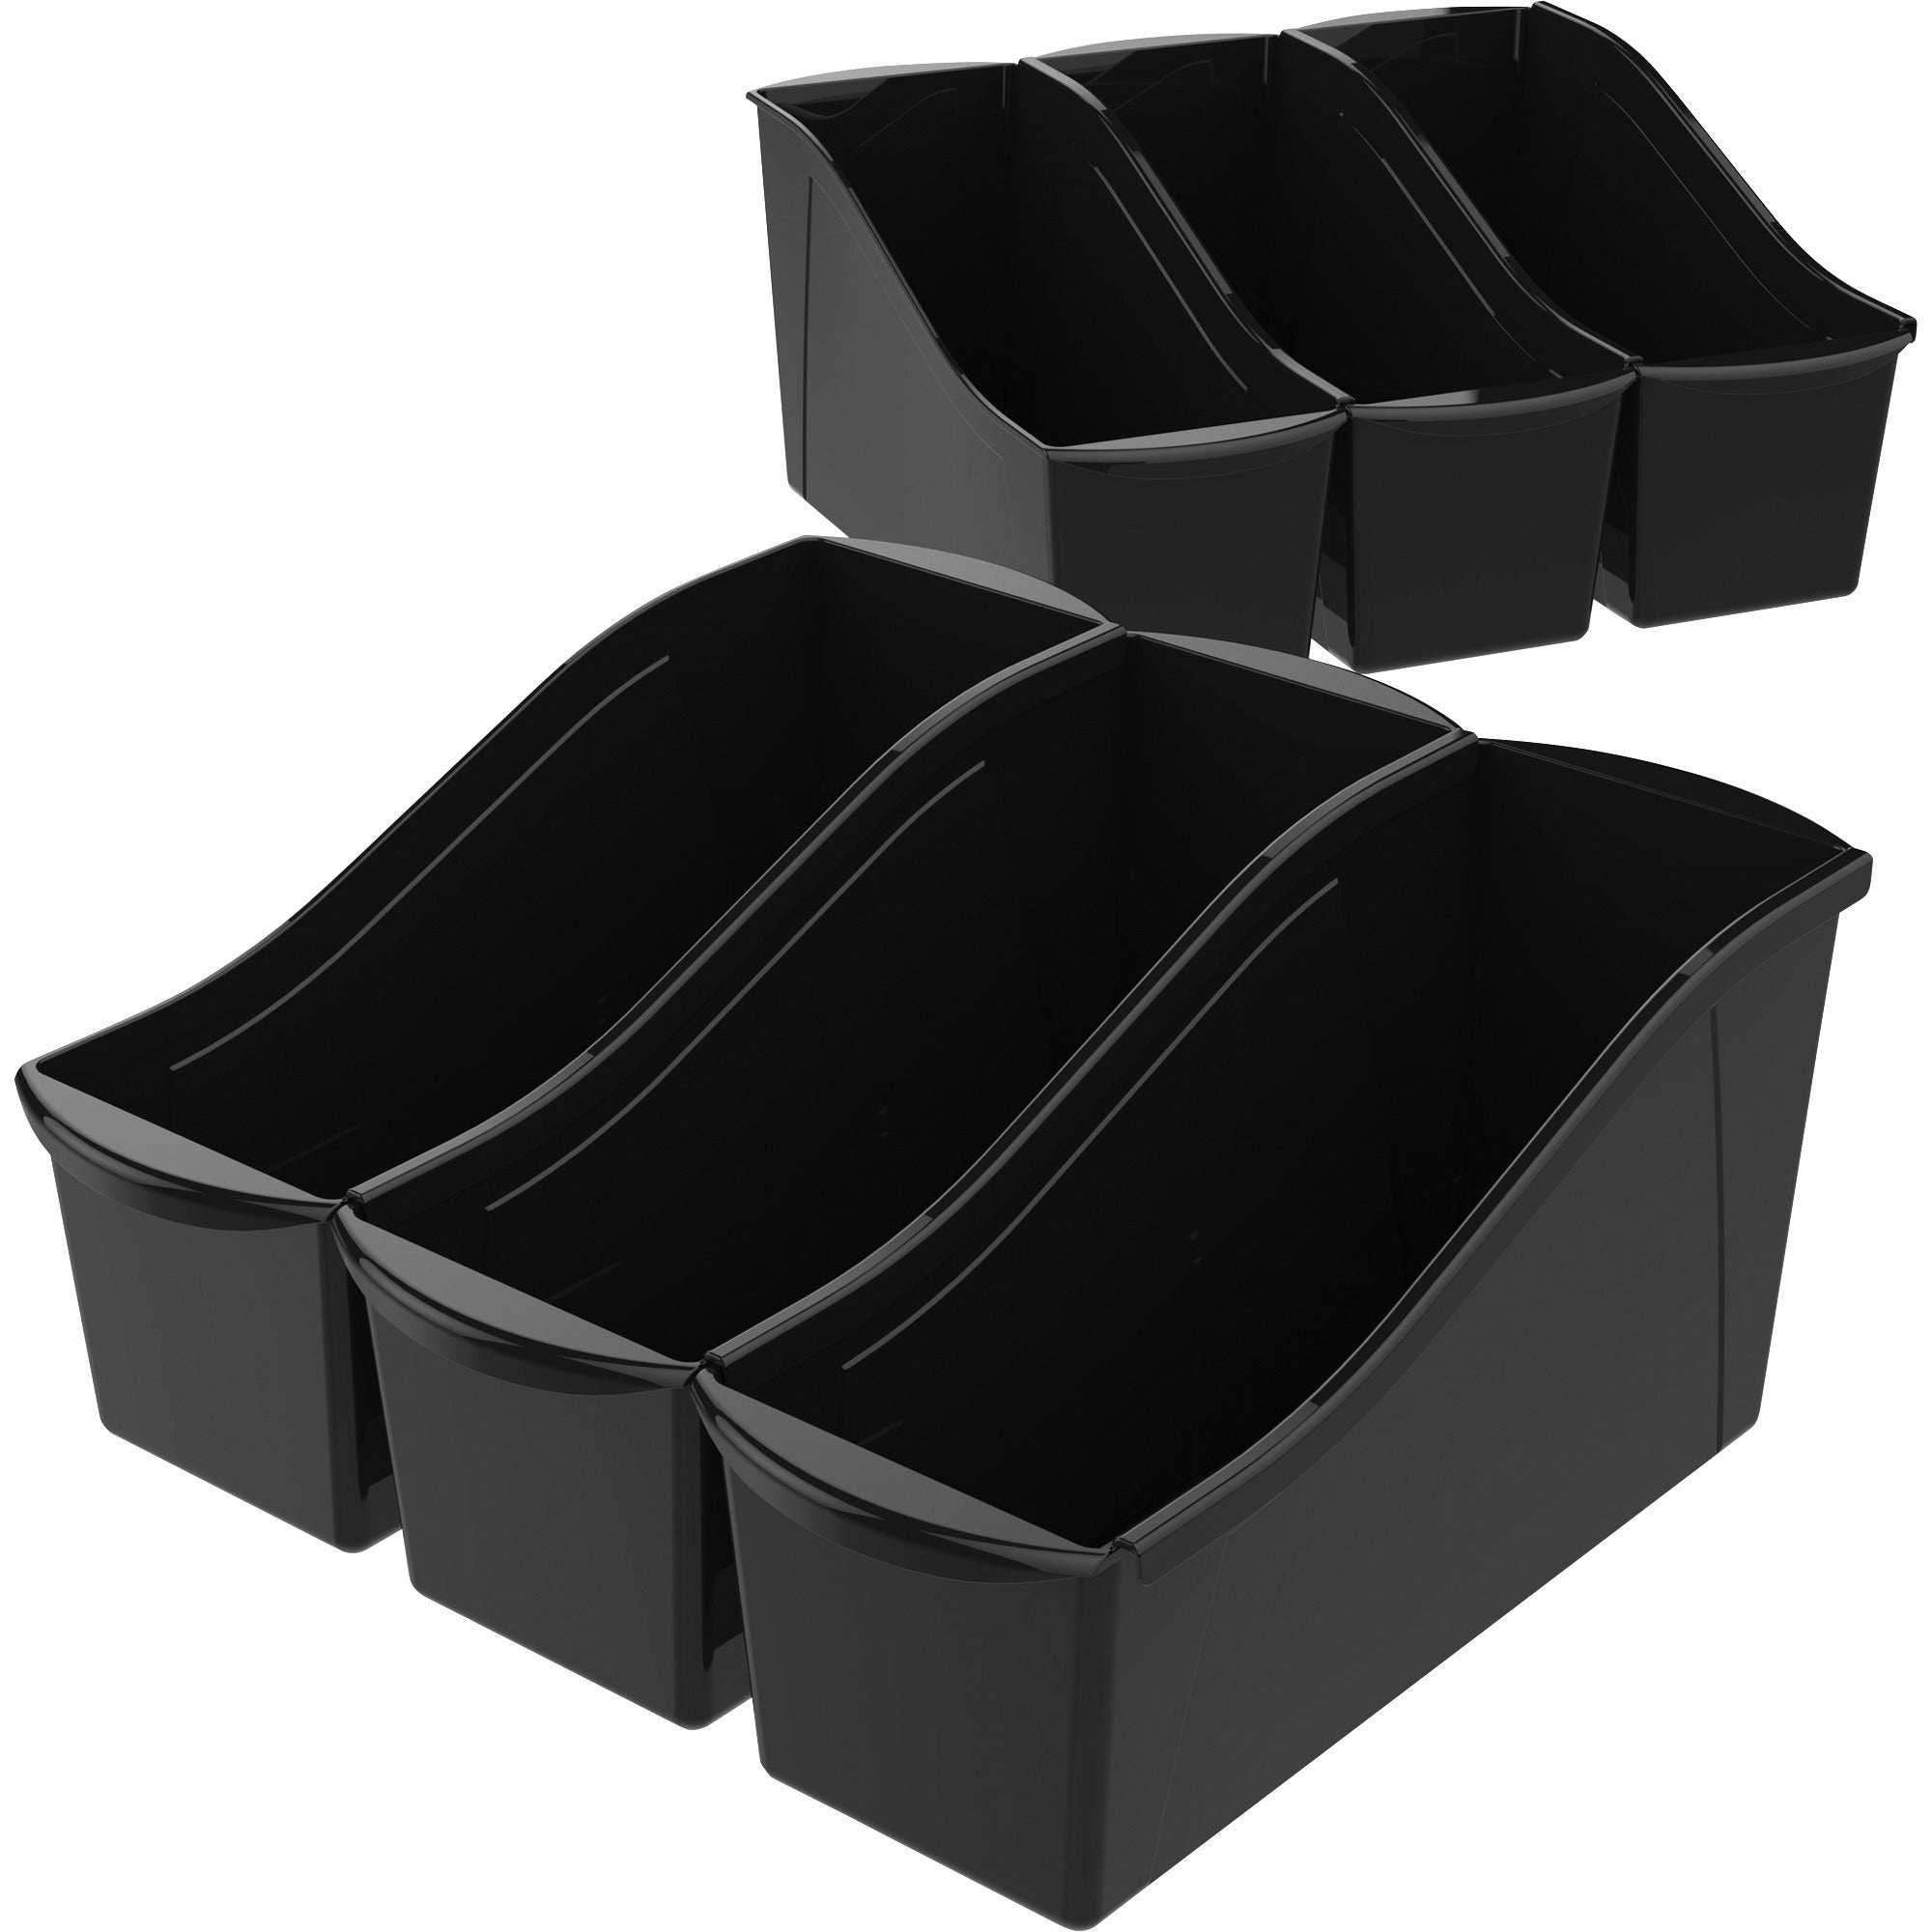
Storex Book Bins - STX70109U06C
Storex Book Bins UPC: 685442701090,818276049391 Marketing Information: Keep your books organized and within easy reach with this book bin. Linkable sides allow you to connect multiple bins together to create a sturdy storage collection. Easy-to-hold handles are perfectly sized for big and small hands to let anyone firmly grasp the bin for secure transportation. Open-face design fits taller books and allows quick and easy book retrieval. Sturdy, drop-resistant plastic withstands the daily abuses of classroom environments. Book bin is perfect for holding books, magazines, files, folders and more. General Information Manufacturer: Storex Manufacturer Part Number: 70109U06C Manufacturer Website Address: http://www.storex.fr Brand Name: Storex Product Name: Book Bins Packaged Quantity: 6 / Carton Product Type: Storage Bin Product Information Application/Usage: Classroom Book Magazine File Folder Features: Sturdy Handle Drop Resistant Physical Characteristics Product Color: Black Product Material: Plastic Height: 7" Width: 5.3" Length: 14.3" Miscellaneous Recycled: No Assembly Required: No Country of Origin: Canada Warranty Limited Warranty: 90 Day
Brand: Storex
Category: Furniture > Cabinets & Storage > Closets > Closet Bins